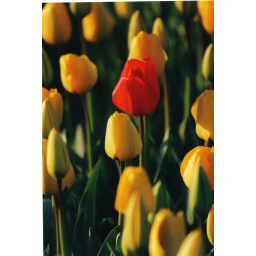
Taken in a field of yellow tulips. Skagit Valley, Washington.